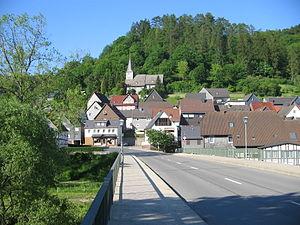
Hatzfeld est une ville allemande située dans le land de Hesse et l'arrondissement de Waldeck-Frankenberg.